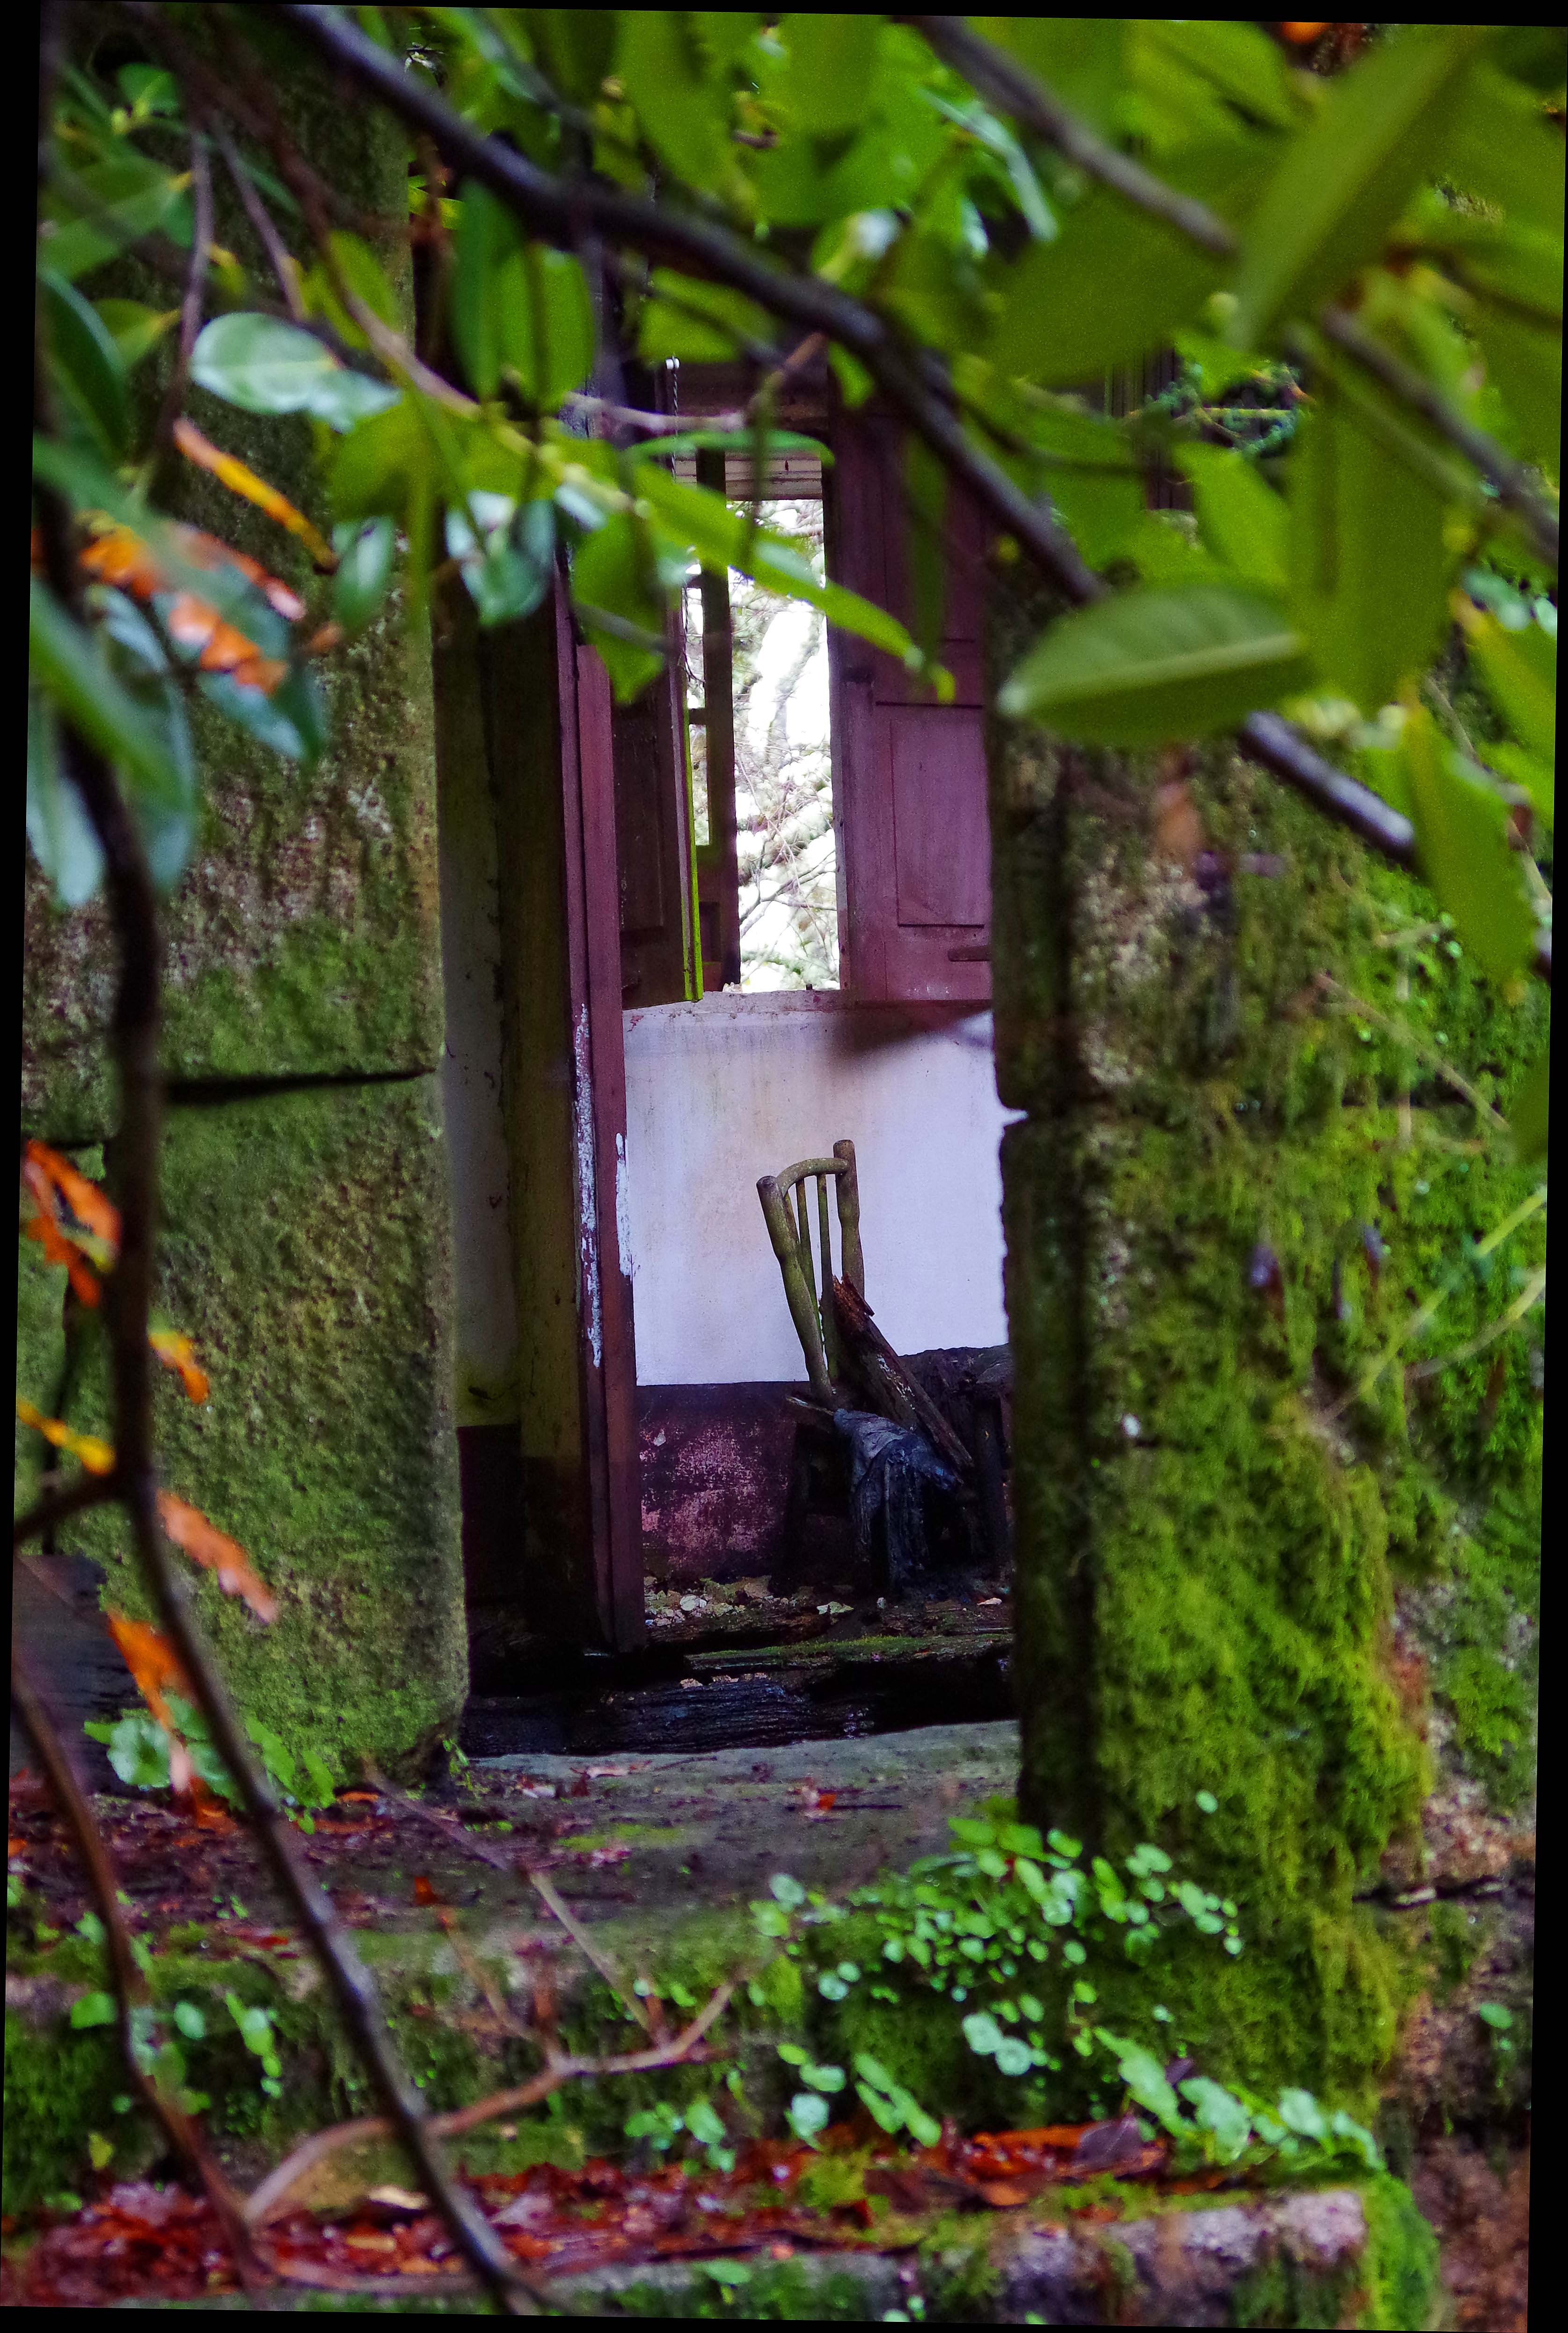
landscape, tree, forest, house, leaf, flower, green, jungle, cottage, autumn, backyard, botany, garden, flora, spain, rainforest, galicia, pontevedra, paisajes, woodland, habitat, yard, espana, ggl1, gaby1, pentaxk30, pontevedragaliciaespa a, outdoor structure